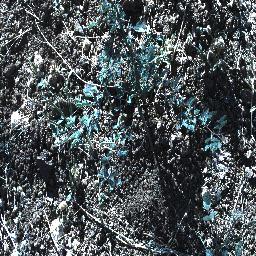
Label: prickly_acacia